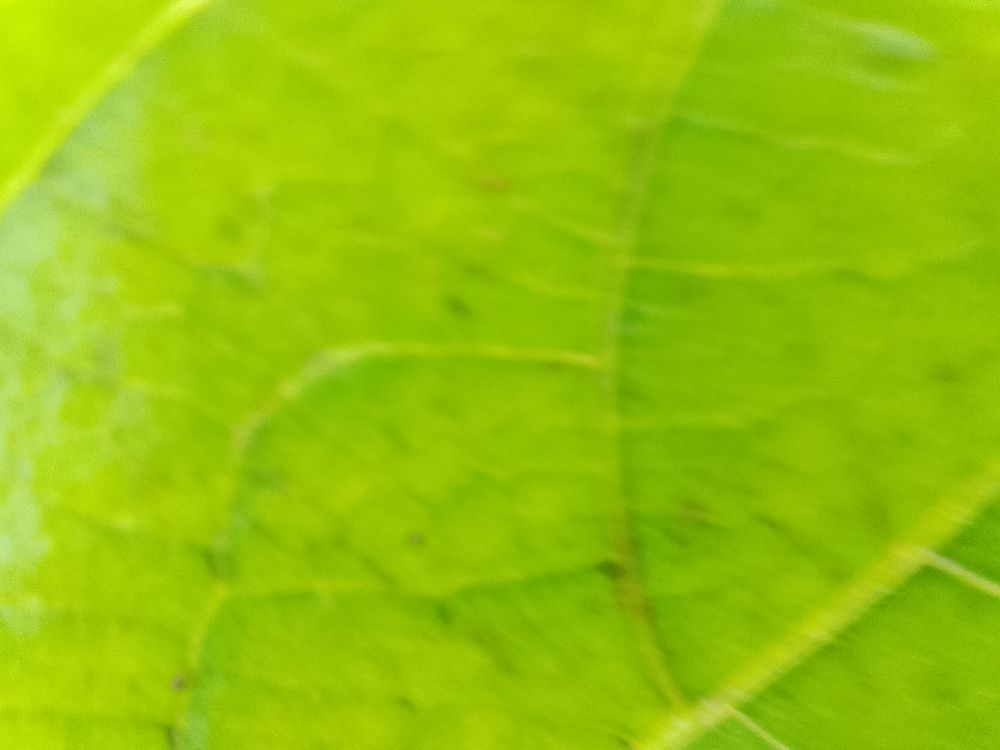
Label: healthy